Push-button telephone

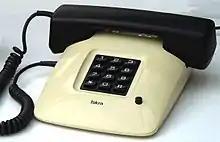
Iskra ETA85 pushbutton telephone with pulse-dialing keypad (Yugoslavia, 1988).

Historically, not all push-button telephones used DTMF dialing technology. Some manufacturers implemented pulse dialing with push-button keypads and even Western Electric produced several telephone models with a push-button keypad that could also emit traditional dial pulses. Sometimes the mode was user-selectable with a switch on the telephone. Pulse-mode push-button keypads typically stored the dialed number sequence in a digit collector register to permit rapid dialing for the user. Some push button pulse dial phones allow for double-speed pulse dialing. These allow even faster pulse dialing in exchanges that recognize double-speed pulse dialing.